Traveller Personal Data Files

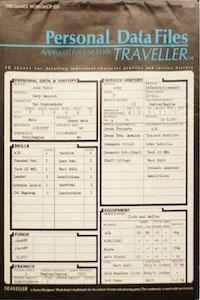
'

Traveller Personal Data Files is a 1981 role-playing game supplement published by Games Workshop for "Traveller".